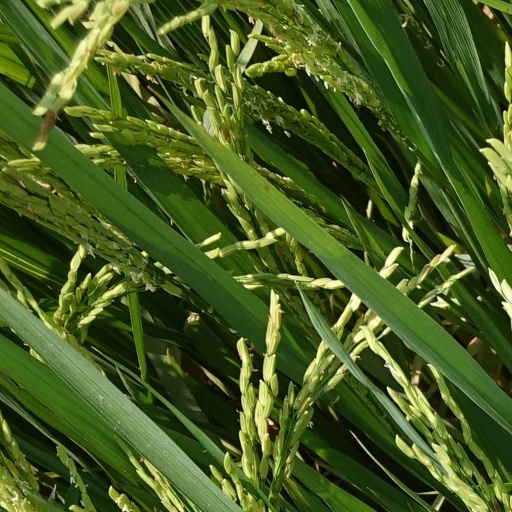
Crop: rice